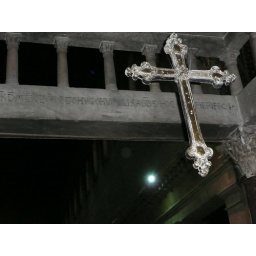
St. Lawrence Outside the Walls, old church section, cross above altar, facing people